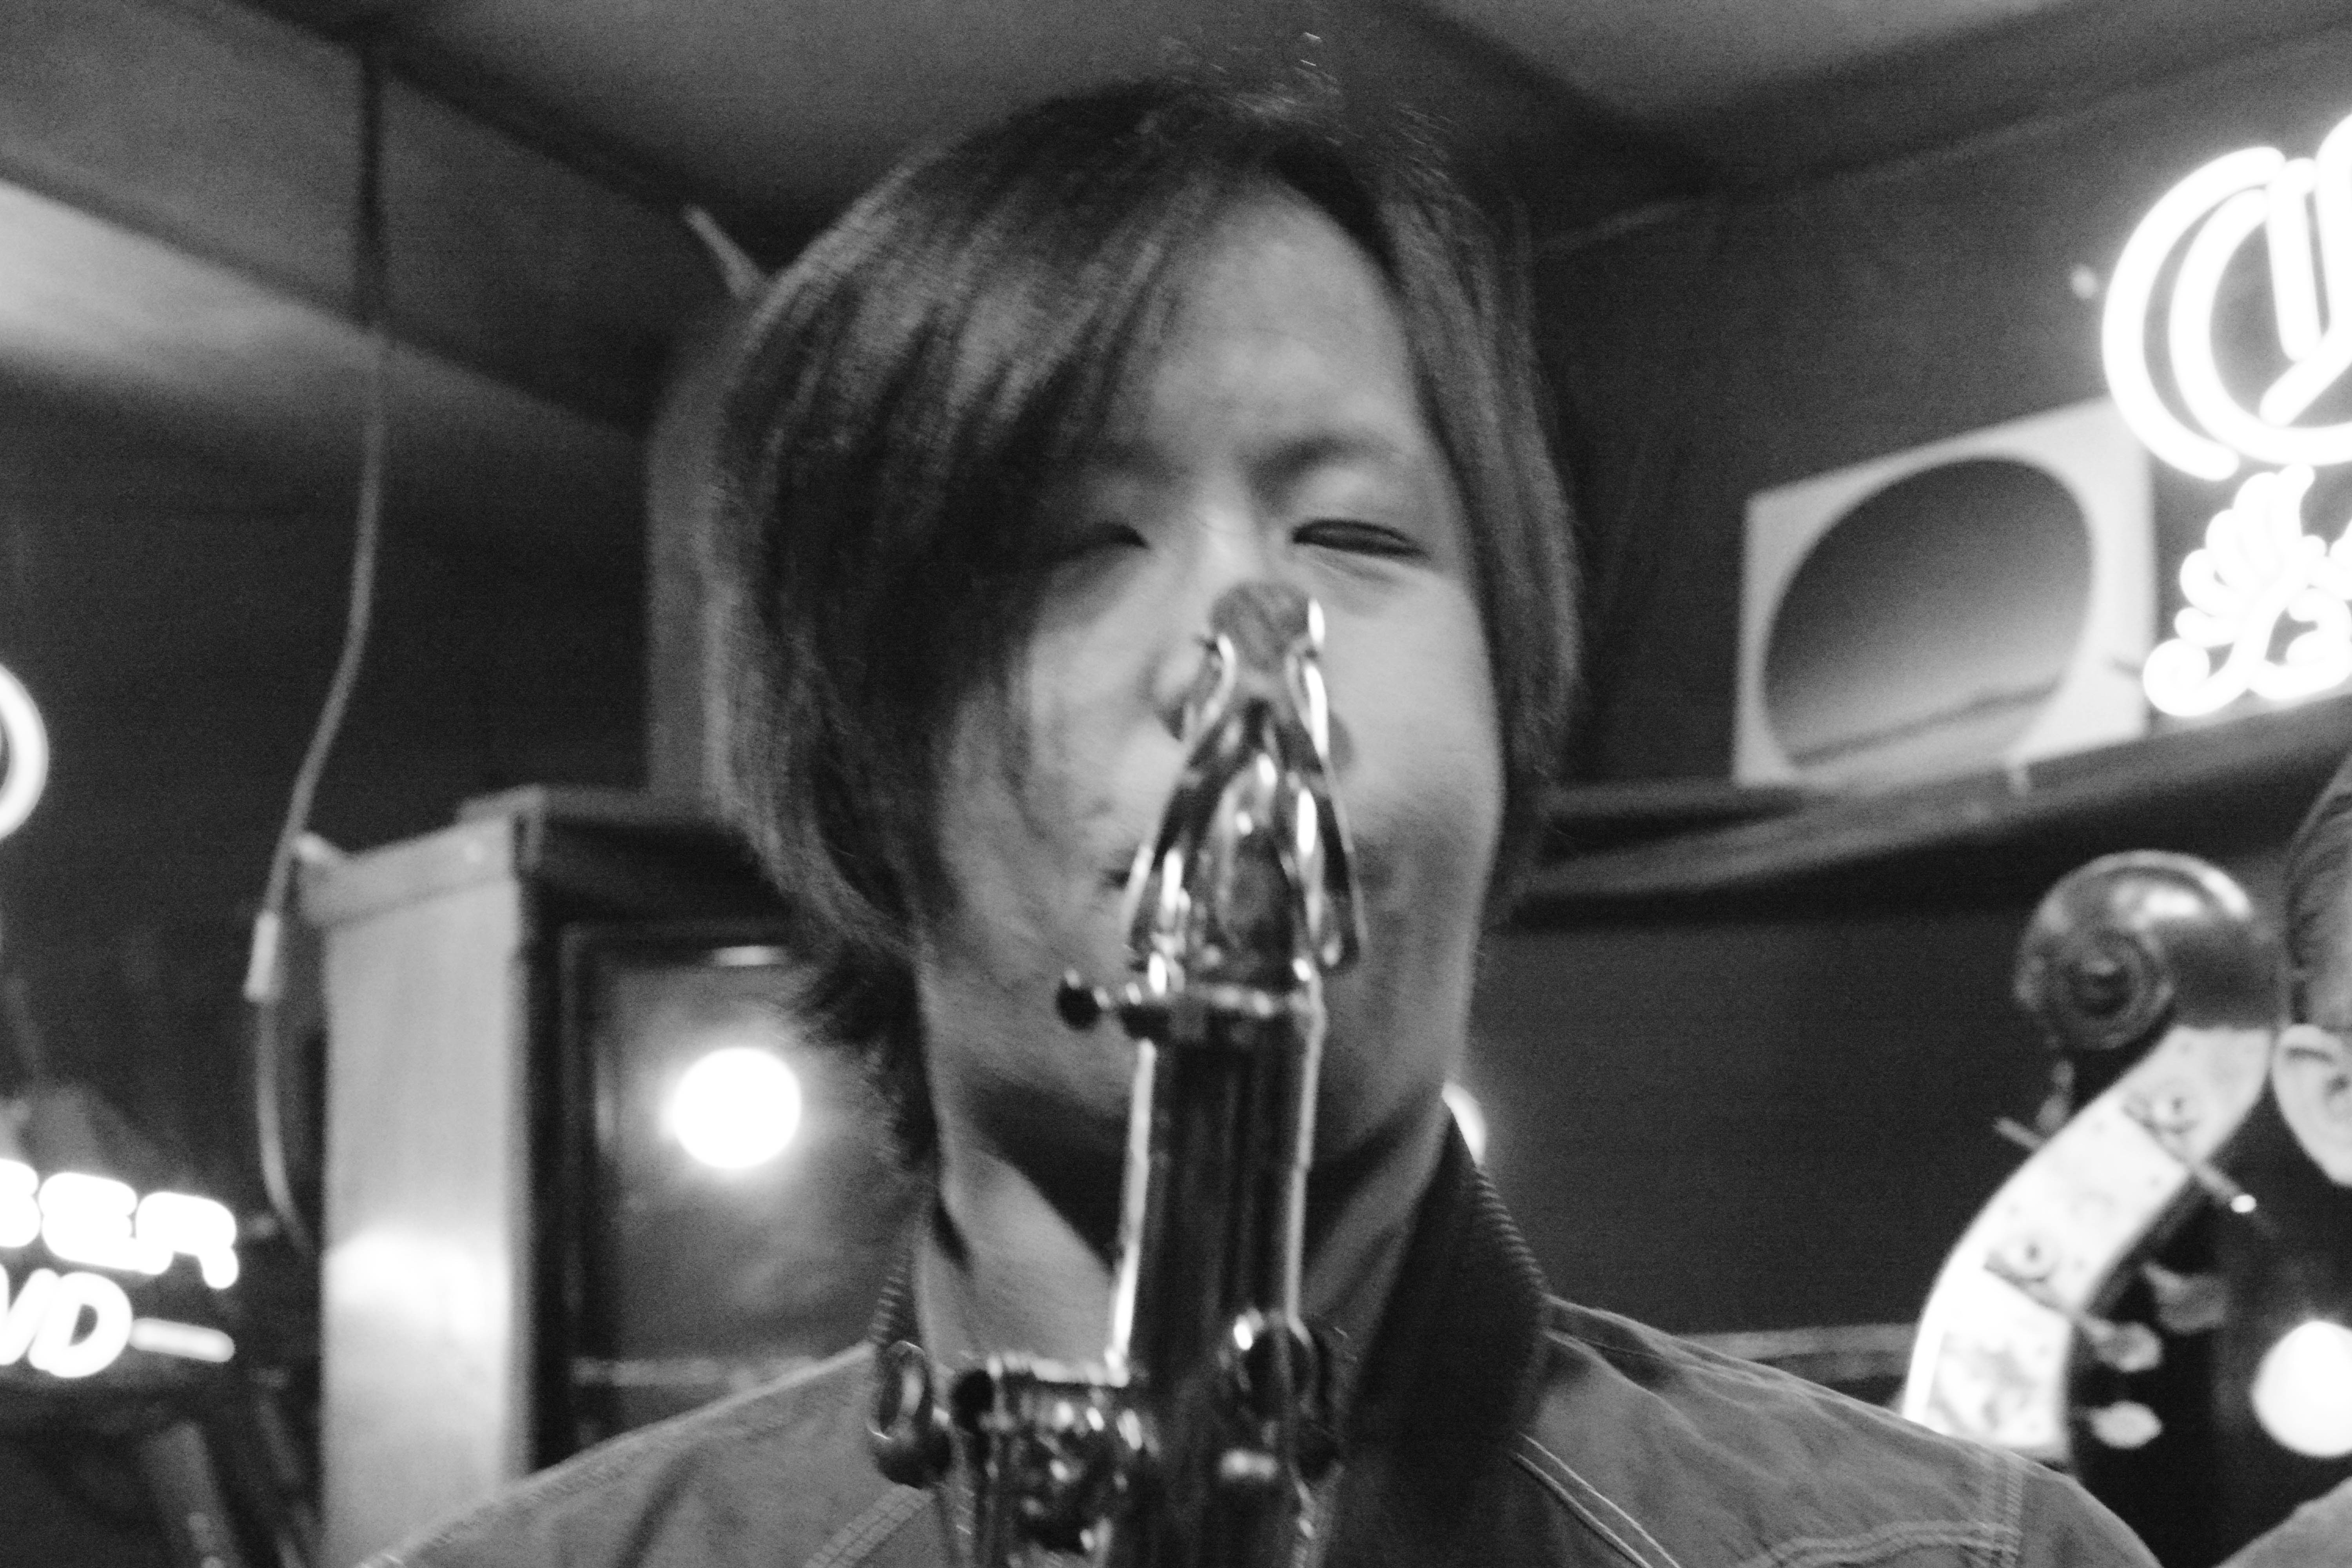
person, music, black and white, musician, black, monochrome, performance, singing, guitarist, drummer, entertainment, monochrome photography